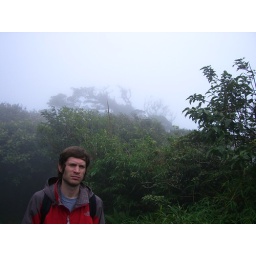
Matt in cloud forest